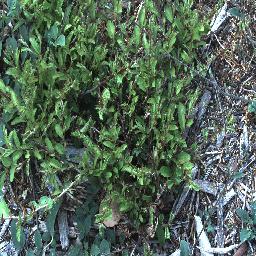
Label: chinee_apple